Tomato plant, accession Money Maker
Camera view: bottom (45 deg); turntable rotation: 330 degrees
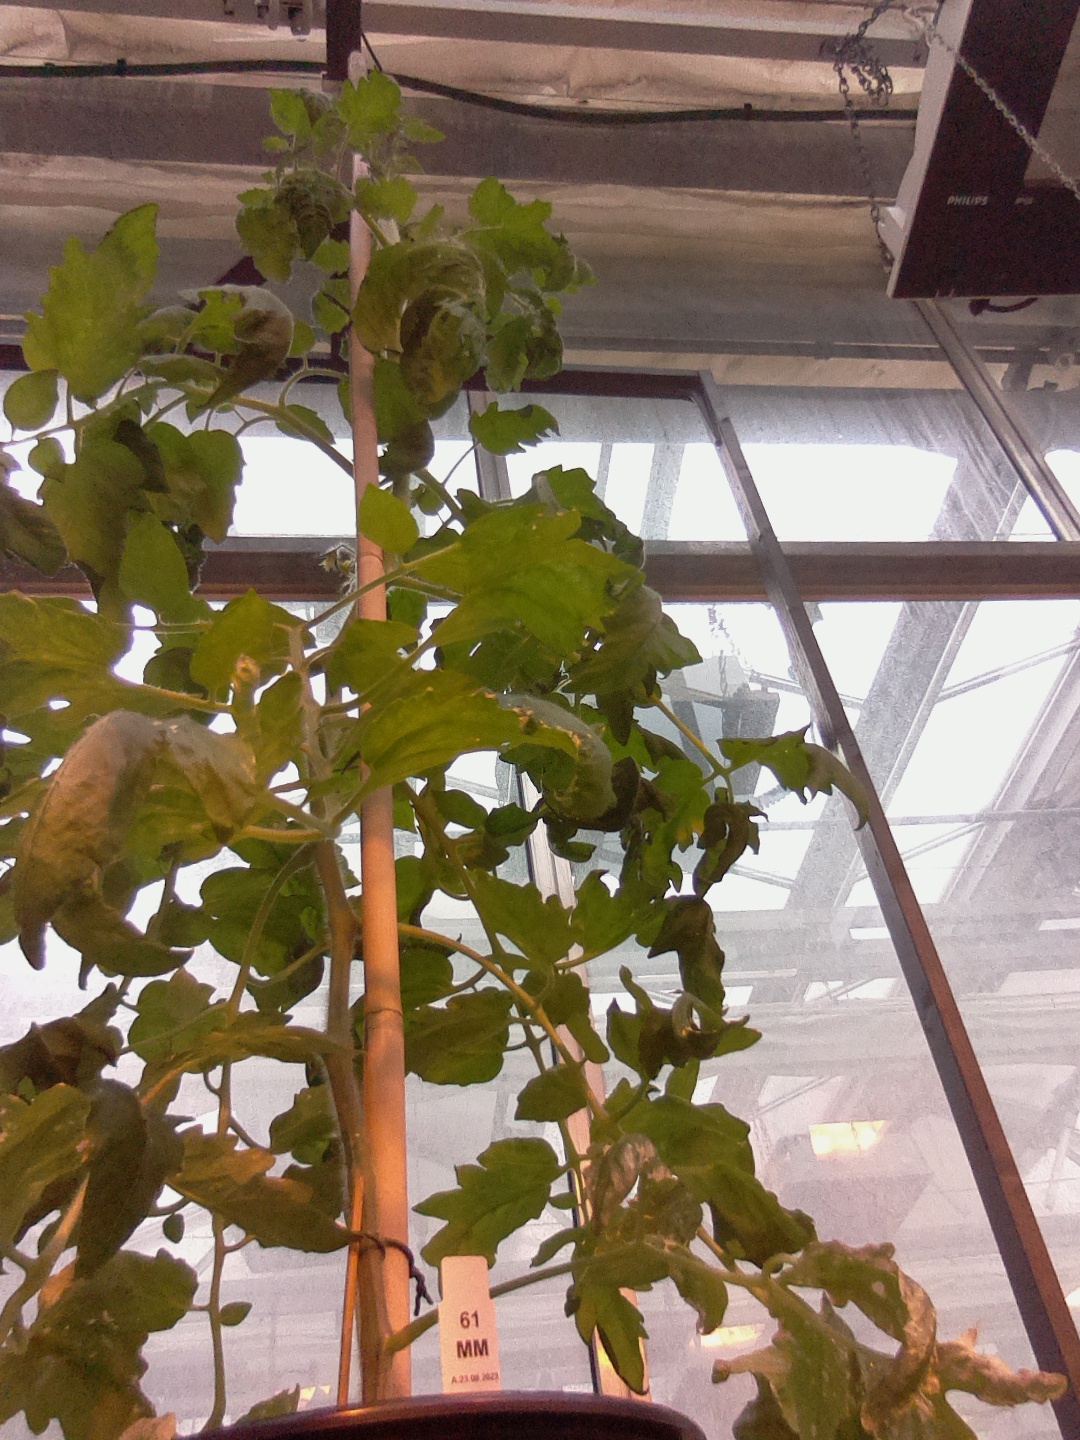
BBCH growth stage 62: 20%-30% of flowers open